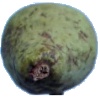
Label: Pear Stone 1